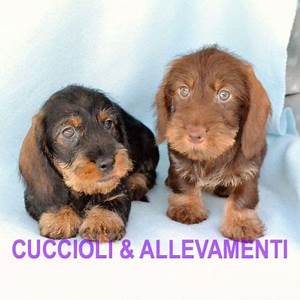
Label: cane